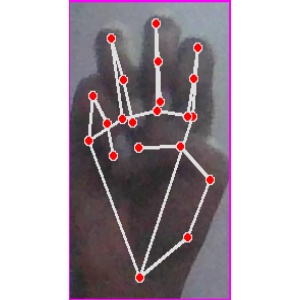
अक्षर: म